Jeanie Buss

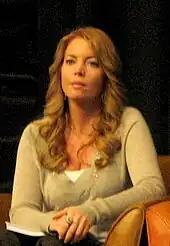
Buss in 2009

Buss married volleyball player Steve Timmons in 1990, but divorced after three years. According to Buss, "I never put my marriage first ... It was always business which attracted me." Buss stated that she never had children for this focus on working, feeling she could not simultaneously "do enough in your job so you don't get behind" and also "do enough so you don't miss milestones of your child's development". She posed nude in the May 1995 issue of "Playboy".